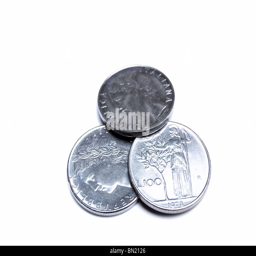
old money or coins before the euro on a white background